Antonio Aakeel

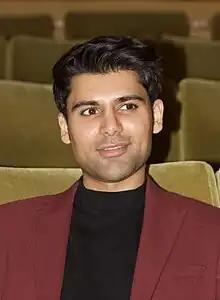
Antonio Aakeel

Antonio Aakeel is an English actor, known for starring in the Apple TV Series "Slow Horses" and leading the film "Eaten by Lions", for which he was named a Screen International Star of Tomorrow by Screen Daily. He also appeared in "Tomb Raider" and the BAFTA award-winning series "Three Girls".